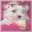
Label: dog